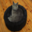
Label: cat